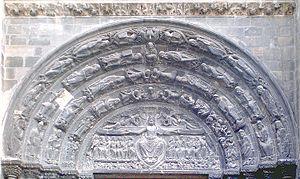
Basilique Saint-Denis (portail central) - France
La Chapelle royale était une institution religieuse relevant du roi de France, destinée à chanter et jouer dans les offices religieux royaux. La célébration chantée des offices religieux a certainement toujours fait partie du christianisme. Lorsque Clovis fonde le royaume Franc, il se convertit au christianisme et il crée à ses côtés une institution pour la célébration des offices royaux ; la Chapelle royale est née. Au fil des siècles, elle sera composée d'ecclésiastiques et de laïcs, elle étendra son rôle en fournissant des évêques et en éduquant les futurs rois de France, qu'elle accompagnera tout au long de l'histoire jusqu'à sa disparition, avec la monarchie d'Ancien Régime, dans les tourbillons de la Révolution française.
La basilique Saint-Denis est une église de style gothique située au centre de la ville de Saint-Denis, à 5 kilomètres au nord de Paris dans le département français de Seine-Saint-Denis en région Île-de-France.